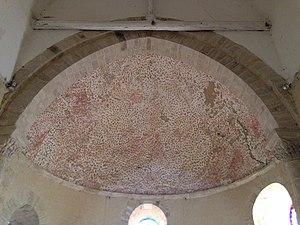
Saint-Pierre-les-Bois - cul de four de l'église abîmé
L'église Saint-Pierre est une église catholique située à Saint-Pierre-les-Bois, en France.